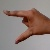
The image shows a hand gesture representing the letter 'Z' in Indian Sign Language.